Pueblo pottery

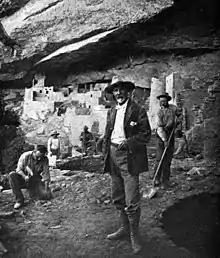
Jesse Walter Fewkes excavating at Mesa Verde in 1910

During the Pueblo V period (AD 1600–present) pueblo culture was influenced by Spanish colonialism. A decrease in populations at the pueblos was due in great part to the introduction of European diseases and other effects of colonialism that had an effect on Indigenous material culture, in particular during the earlier years of the era. Later, the establishment of reservations by the federal government caused some people to abandon their former homelands and migrate to other pueblos. Some archaeologists believe that pueblo potters began firing their pots using cattle and sheep dung during this period, as the Spanish kept cattle in corrals, producing large quantities of dung in a contained space. Dung firing would also lessen the use of wood for firing; wood that could be used for architectural purposes. This led potters especially at Santa Clara and San Ildefonso pueblos to experiment with dung-smothered reduction-fired blackware techniques that were further refined in the early 20th century. Lead-based glazes disappeared for 150 years during the Spanish colonial period, as the lead-ore resources near Santa Fe were controlled by the Spanish. With the supply disruption of glaze pigments, some Rio Grande area pueblos stopped producing painted ware entirely, while others transitioned to using vegetal paints for ornamentation.